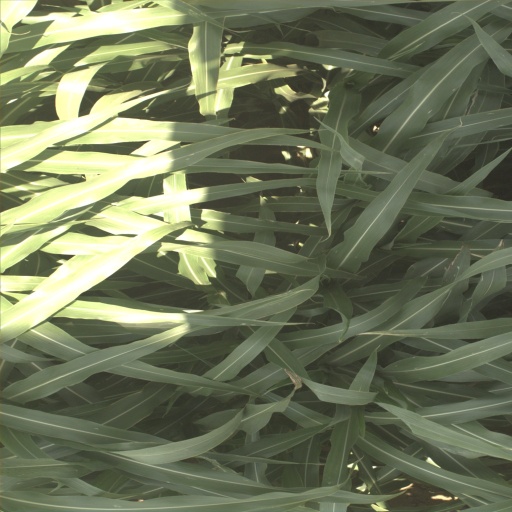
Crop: sorghum